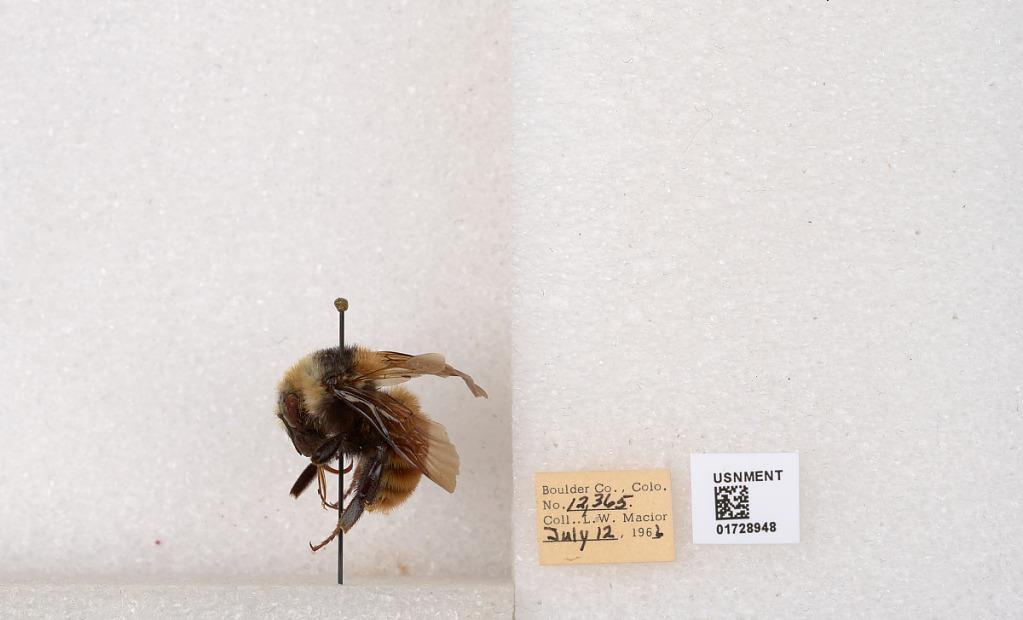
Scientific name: Bombus appositus Cresson
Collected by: L. Macior
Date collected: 1966-7-12
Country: United States
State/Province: Colorado
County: Boulder
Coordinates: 40.0925, -105.358